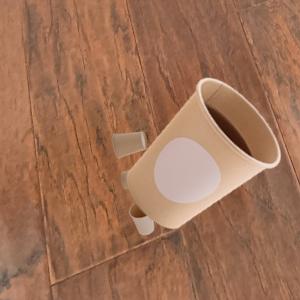
Label: cups